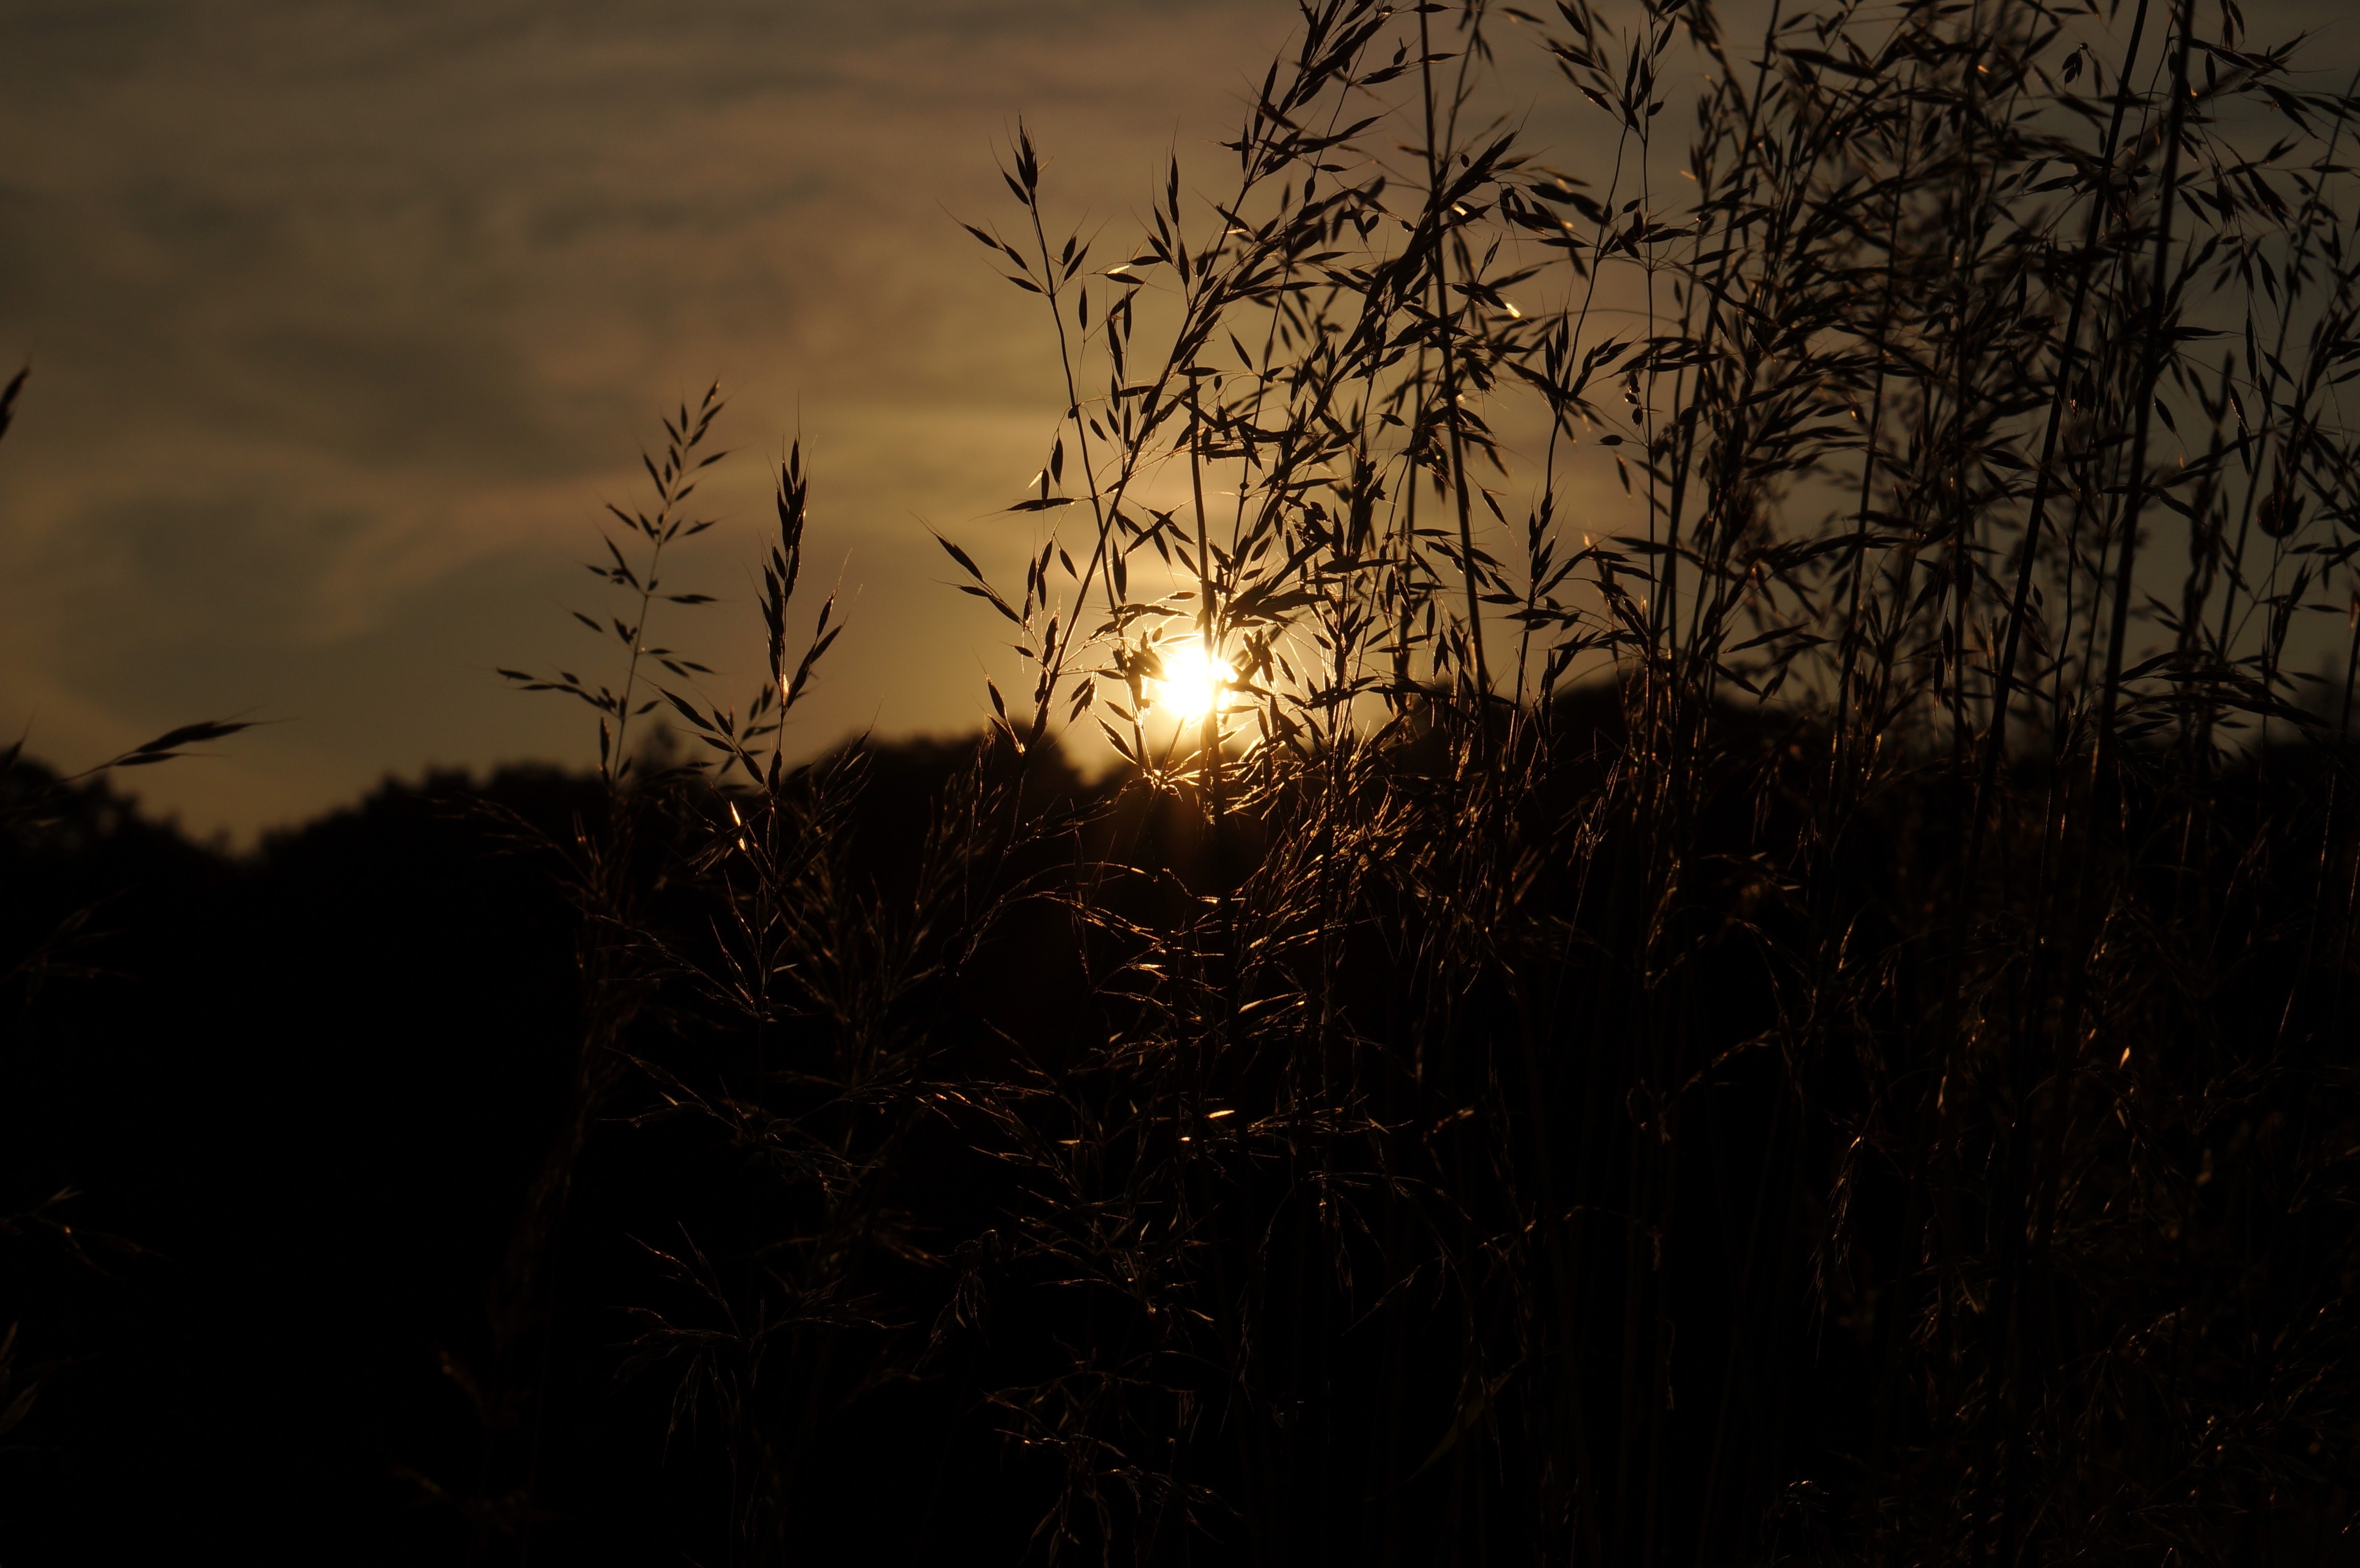
tree, nature, forest, grass, branch, silhouette, light, sun, sunset, night, sunlight, morning, dawn, dusk, evening, reflection, shine, darkness, plants, atmospheric phenomenon